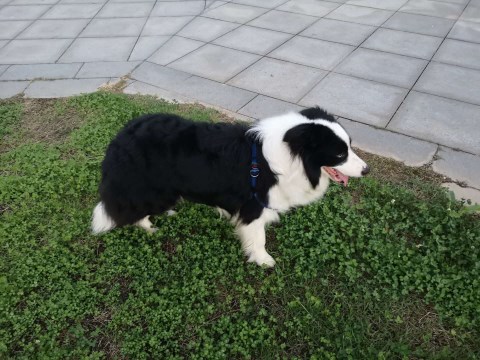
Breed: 2594-n000109-Border_collie